Radu Beligan

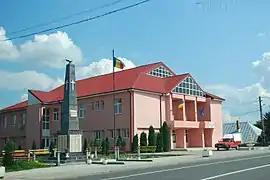
Radu Beligan cultural center in Filipești, his native commune

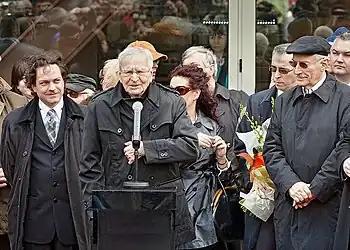
Beligan receiving a star on Walk of Fame Bucharest, 28 March 2011

Beligan was born in Galbeni, a village in the commune of Filipești, Bacău County, to a Romanian father and a mother of Greek origins.